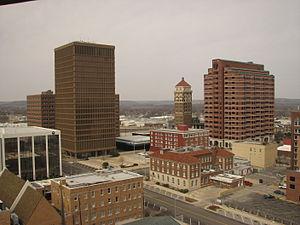
Bartlesville est une ville américaine, siège du comté de Washington dans le nord de l'Oklahoma. La population de la ville était en 2000 de 34 748 habitants.